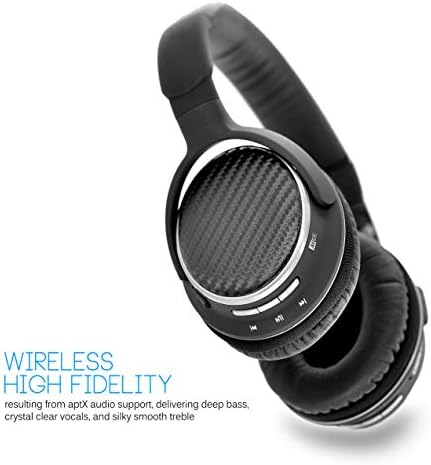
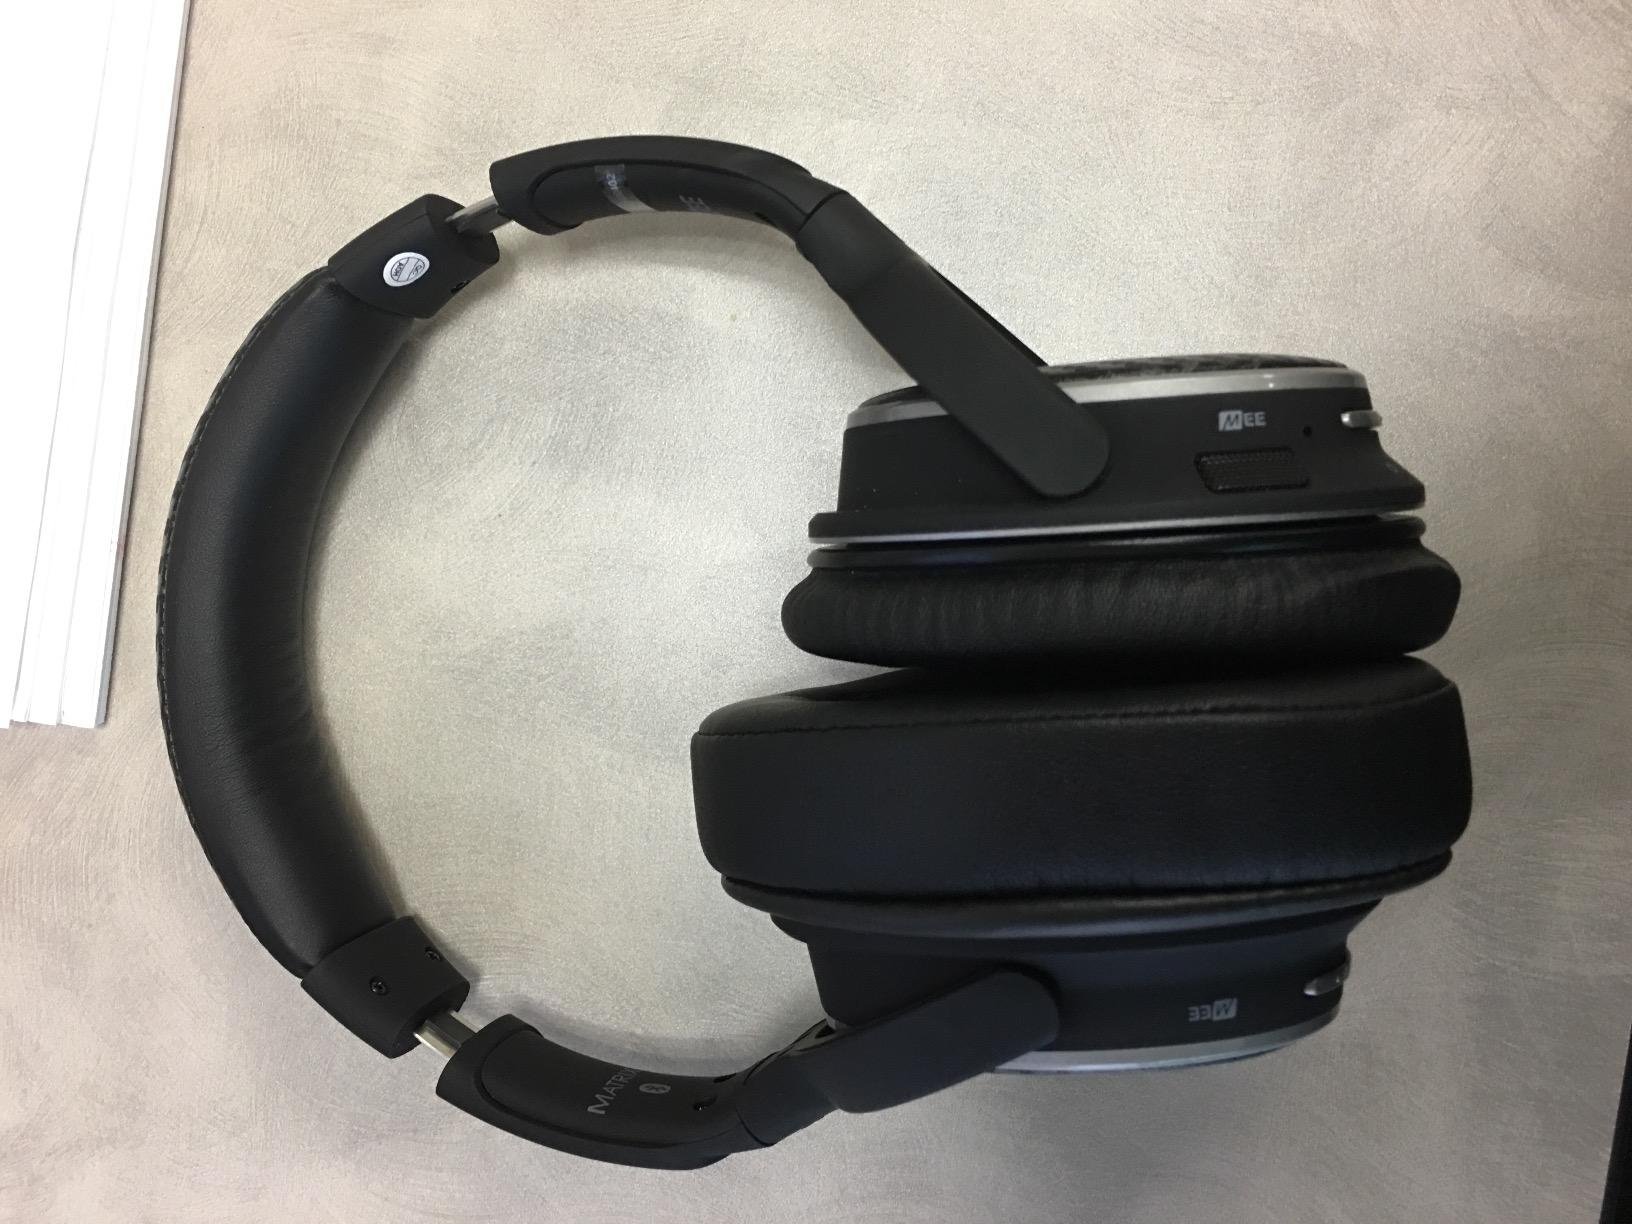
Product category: headphones
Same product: yes